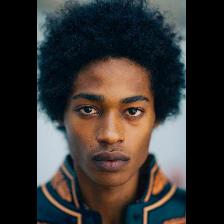
Label: Human